South African Class 6E1, Series 3

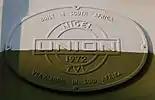
Builder's plate

The 3 kV DC Class 6E1, Series 3 electric locomotive was designed and built for the South African Railways (SAR) by Union Carriage & Wagon (UCW) in Nigel, Transvaal, with the electrical equipment being supplied by the General Electric Company (GEC).